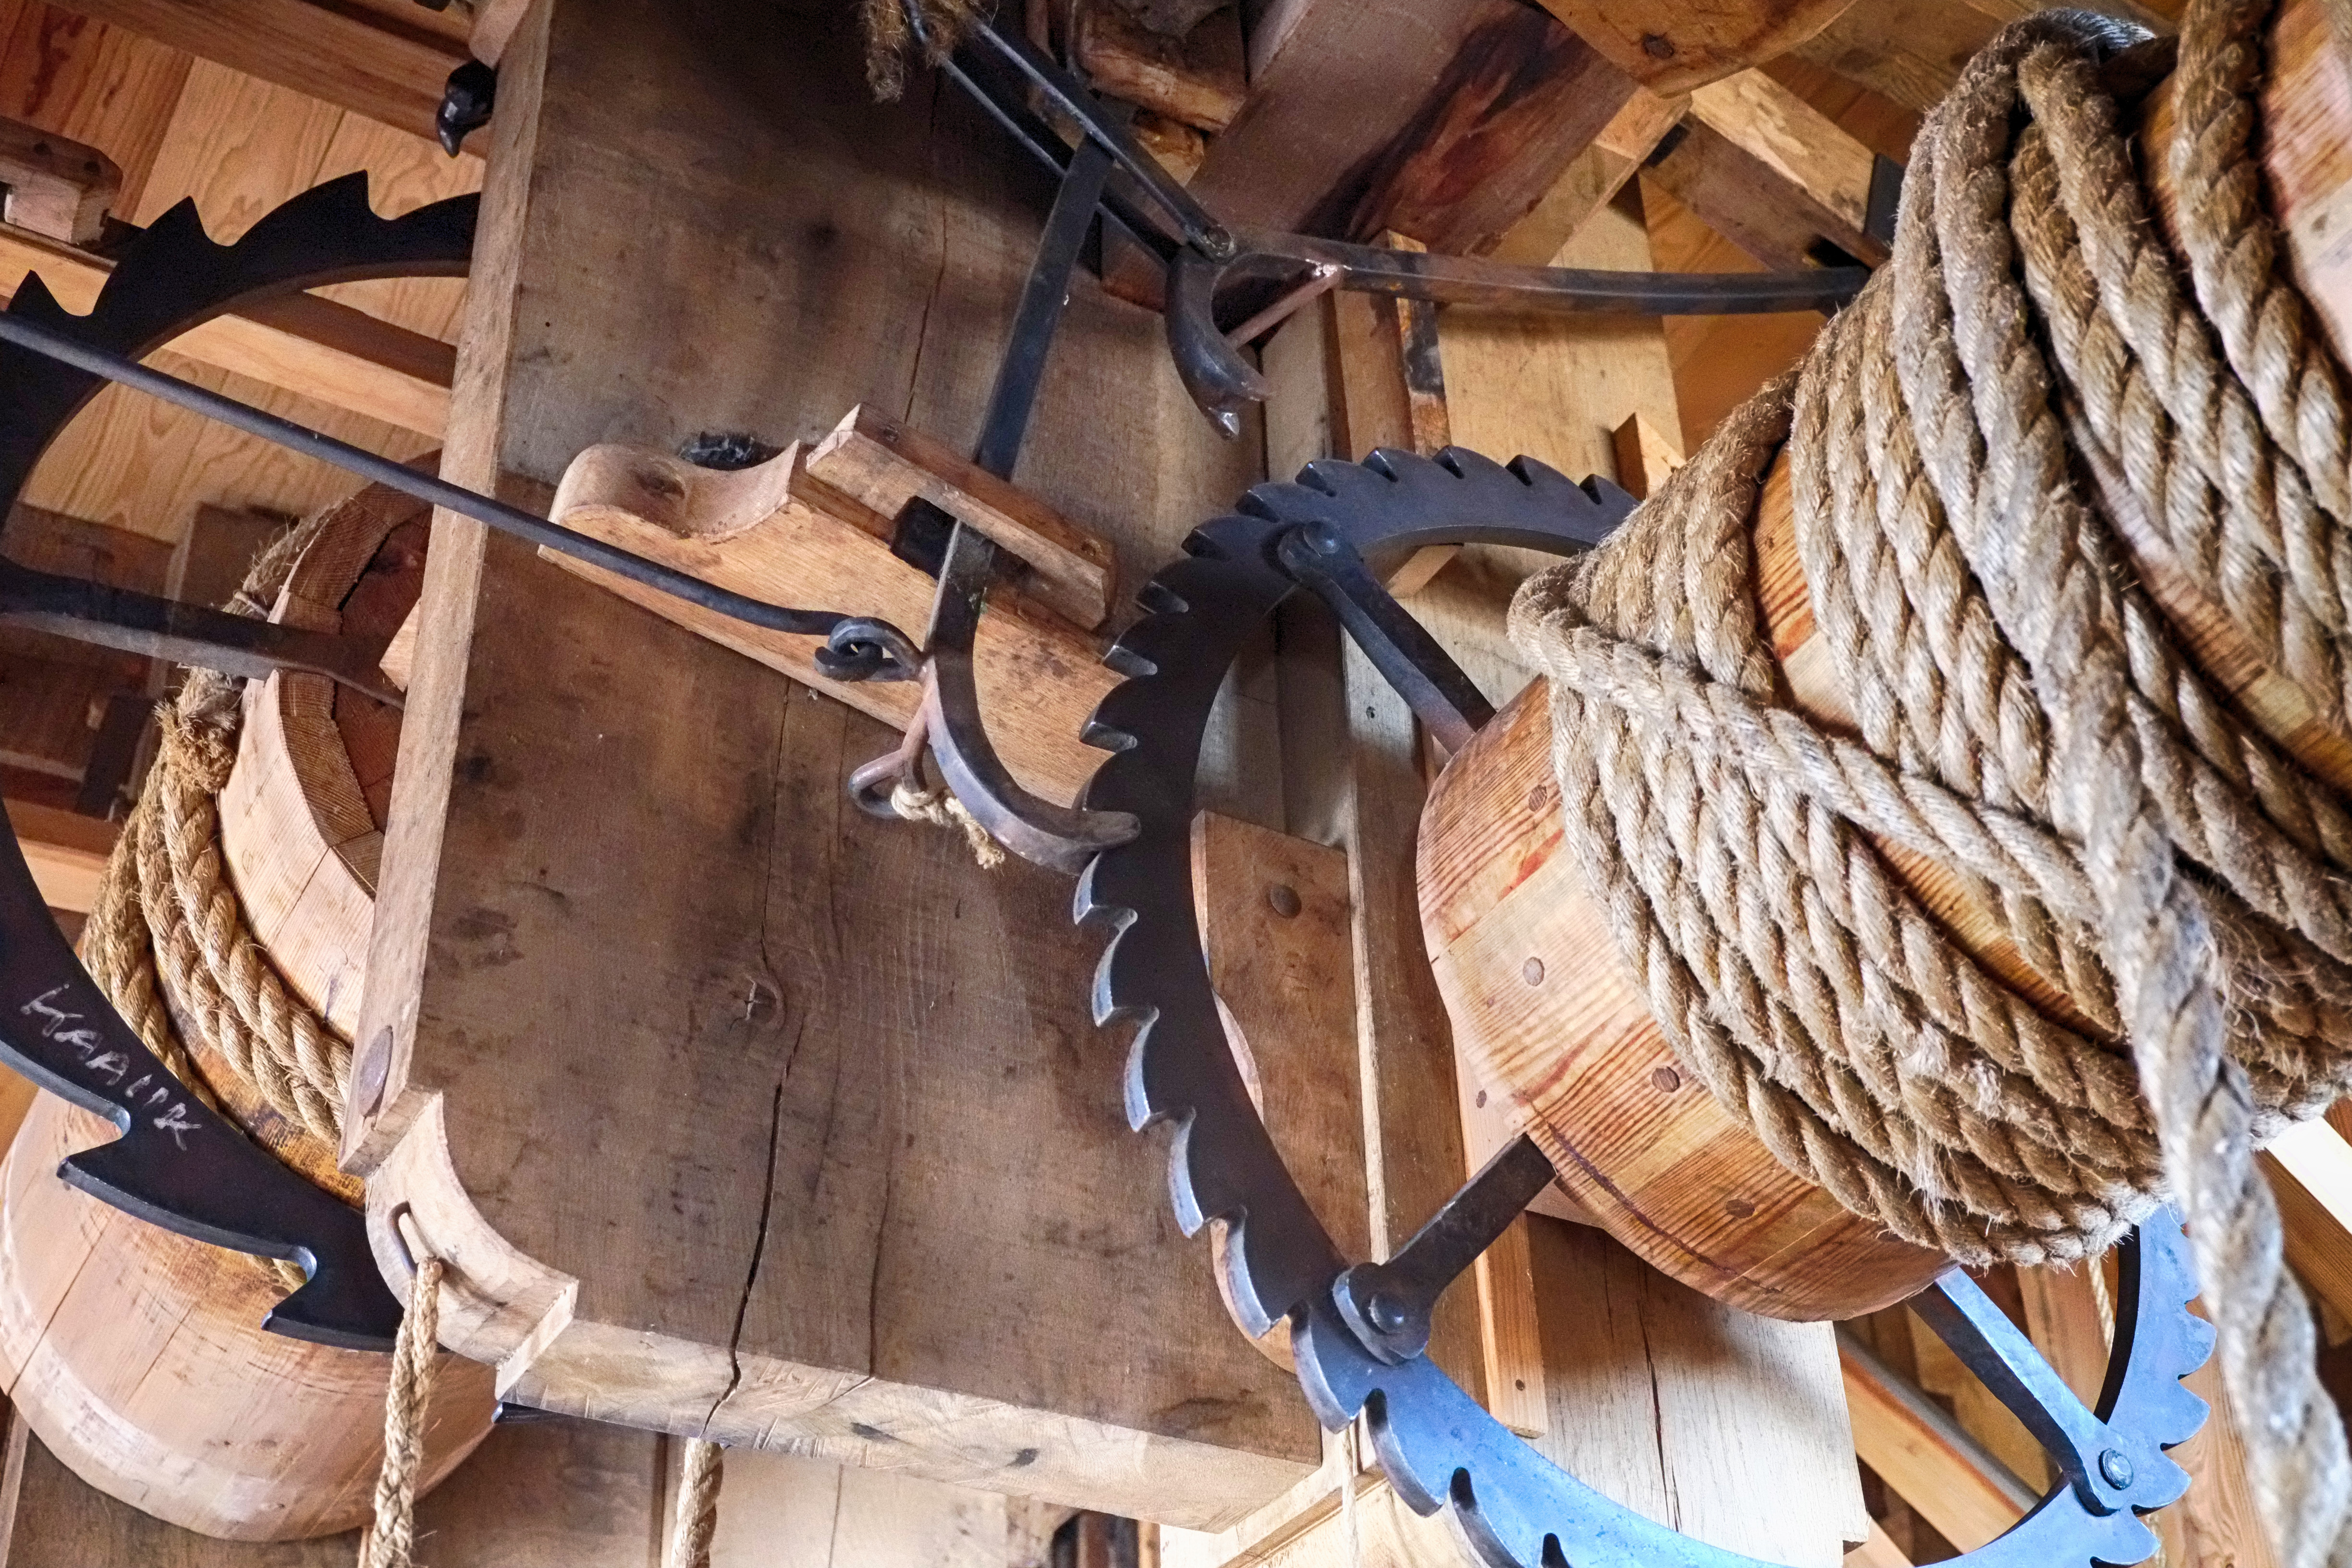
wood, travel, fujifilm, netherlands, fuji, scrap, fujix, fujixe1, zaanseschans, man made object